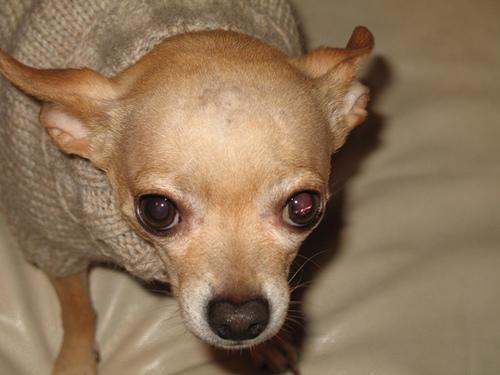
Chihuahua